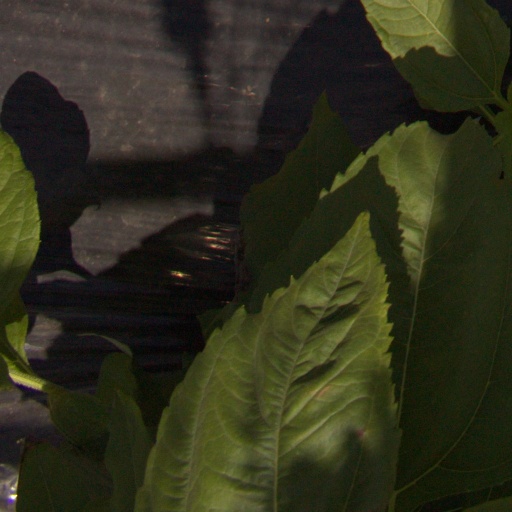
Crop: Jerusalem artichoke